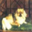
Label: dog